Janina Coal Mine

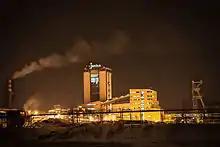
Janina coal mine in 2013

The Janina coal mine is a large mine in the south of Poland in Libiąż, Lesser Poland Voivodeship, 350 km south-west of the capital, Warsaw. The mine has been erected by "Compagnie Galicienne de Mines", a French mining company, in 1907. Between 1921 and 1939 the Janina mine was under management of its Polish chief executive, Zygmunt Szczotkowski. During World War II it was repurposed into one of the German Nazi concentration camps. After the war the Janina mine was nationalizated, as all enterprises with over 50 employees had been at that time.